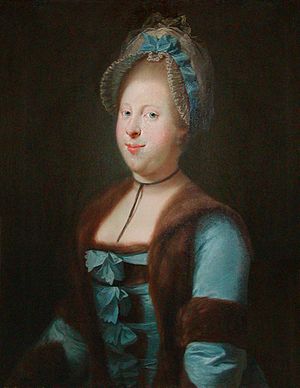
Caroline Mathilde / Struensee kommer til København
Caroline Mathilde malet af Jens Juel